Vincenzo Montella

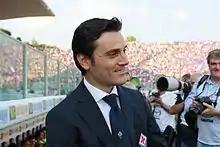
Montella as Fiorentina head coach, 2012

On 11 June 2012, Fiorentina announced on their official website that Montella signed a two-year deal (later extended until June 2017) with the club. Montella's arrival saw a massive upheaval of the squad, which saw 17 (including Borja Valero and Alberto Aquilani) out of the 26 senior players being new to the club. Fiorentina finished the 2012–13 Serie A in fourth place, missing out on a Champions League spot to Milan on the final day of the season.